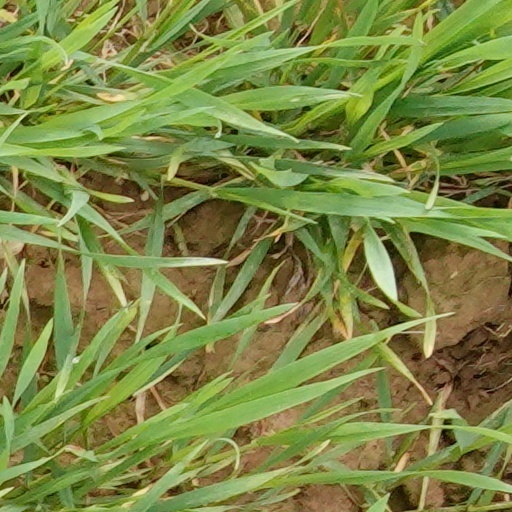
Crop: wheat